Amrish Puri

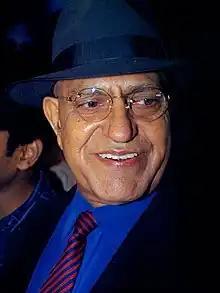
Puri at the premiere of "" in 2003

Amrish Puri (22 June 1932 – 12 January 2005) was an Indian actor, who was one of the most notable and important figures in Indian cinema and theatre. He acted in more than 450 films, established himself as one of the most popular and iconic actors in Indian cinema. Puri is remembered for playing various roles in a variety of film genres, especially iconic villainous roles in Hindi cinema, as well as international cinema. He reigned supreme in villainous roles in the 1980s and 1990s, when his dominating screen presence and distinctive deep voice made him stand out amongst the other villains of the day. Puri was active in both art cinema such as in some of Shyam Benegal and Govind Nihalani's films as well as in mainstream cinema. Puri won three Filmfare Awards for Best Supporting Actor in eight nominations. He also holds most Filmfare Award for Best Villain nominations.